Describe the emotion expressed in this image:  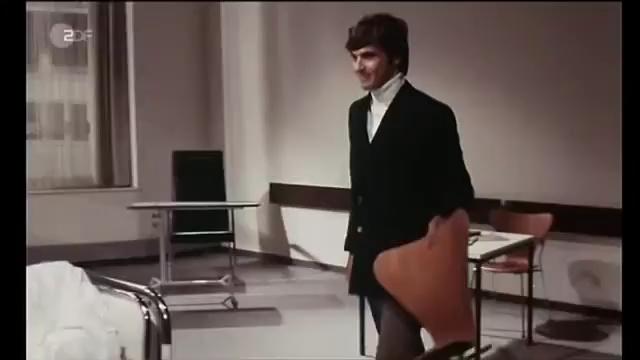
This person displays Fear, valence and arousal with high intensity.